Garry Kenneth

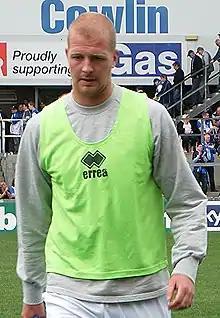
Kenneth training with Bristol Rovers in 2013

Garry James Alexander Kenneth (born 21 June 1987) is a Scottish former footballer, who played as a centre back for Dundee United, Cowdenbeath, Bristol Rovers, Brechin City, Carnoustie Panmure, Adamstown Rosebud and Skonto Riga. He also represented Scotland twice at full international level.